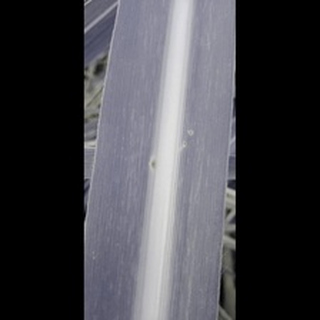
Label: sugarcane_mosaic